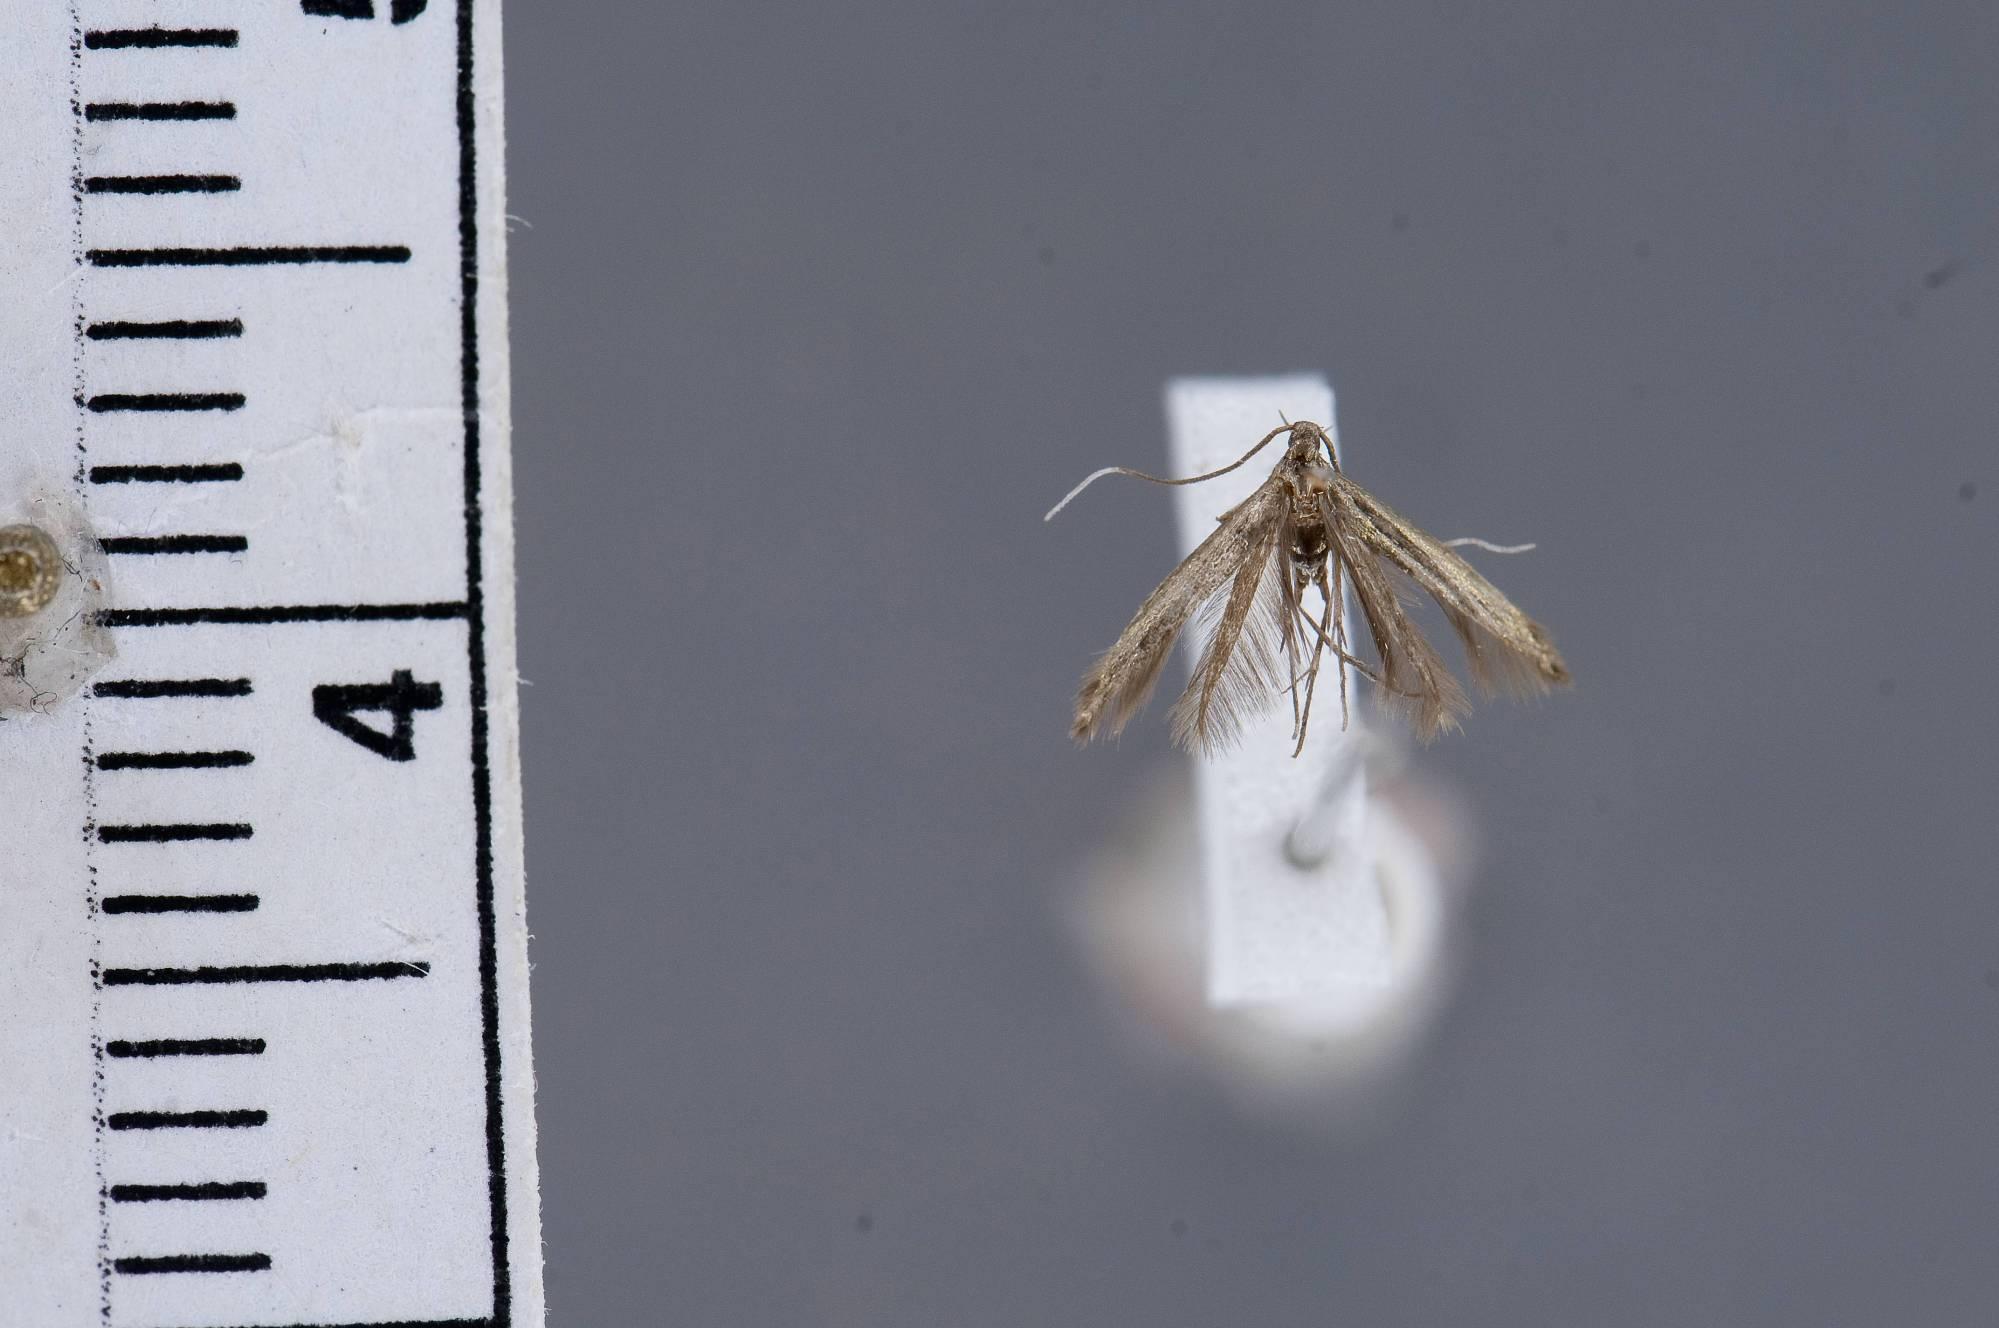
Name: Coleophora mexicana
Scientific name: Coleophora mexicana Landry, 1994
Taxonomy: Animalia, Arthropoda, Insecta, Lepidoptera, Glossata, Coleophoridae, Coleophorinae
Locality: Gomes Farias, 1000 m, Tamaulipas, Mexico
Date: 29 Jul 1988 to 31 Jul 1988